Luisa Gavasa

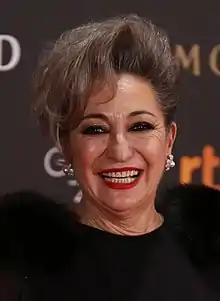
Gavasa in 2017

Luisa Gavasa Moragón (born 8 April 1951) is a Spanish actress. She made her feature film debut in "Doña Perfecta" (1977). Her portrayal of the groom's mother in "The Bride" (2015) earned her a Goya Award for Best Supporting Actress.